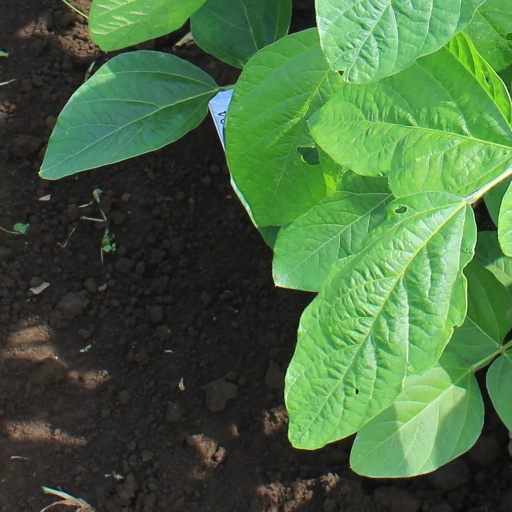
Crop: soybean